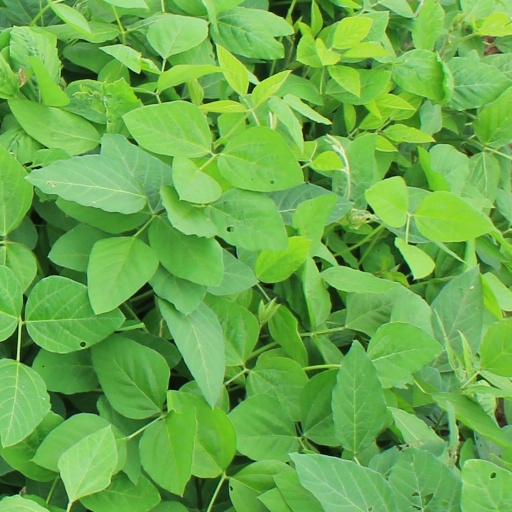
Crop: soybean